Music history of the United States in the 1980s

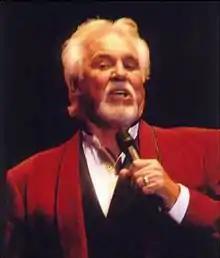
Kenny Rogers, 2004

Rock singers and songwriters appeared including Heartland rockers such as Bruce Springsteen, Tom Petty, Bob Seger, and folk rockers such as Lucinda Williams, Rickie Lee Jones, Stevie Nicks and Warren Zevon. Roots rocker John Fogerty had hit "Old Man Down the Road" in 1985. Punk rock artists such as Patti Smith and Paul Westerberg(The Replacements) were popular as singers and songwriters.